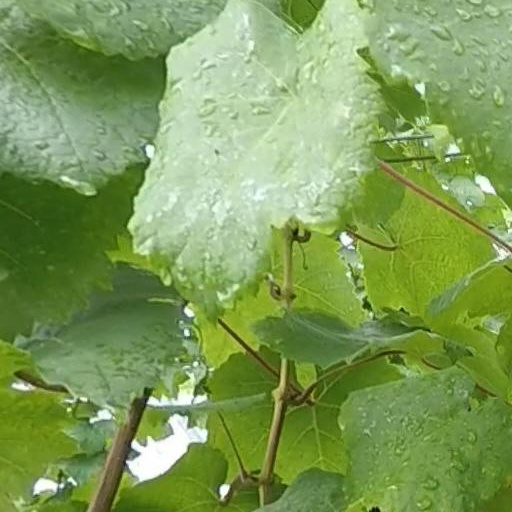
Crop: grape